Rick Rosas

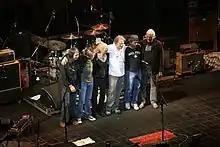
Rosas (outer left) with Young and his band in Toronto in 2007.

A year later Young invited Rosas to participate in the reunion of the Buffalo Springfield at that year's Bridge Concert. He and drummer Joe Vitale joined the remaining original members Young, Stephen Stills and Richie Furay. A six-show mini-tour followed in June 2011 with concerts in Oakland, Los Angeles, Santa Barbara and the Bonnaroo music festival but a planned fall tour was cancelled. While touring with Pegi Young & the Survivors, Rosas got the call from Neil Young to fill in for Crazy Horse bassist Billy Talbot, who had suffered a mild stroke a few weeks before their 2014 European Tour, making Rosas the only bassist to have played with Buffalo Springfield, Crosby, Stills, Nash & Young and Crazy Horse.